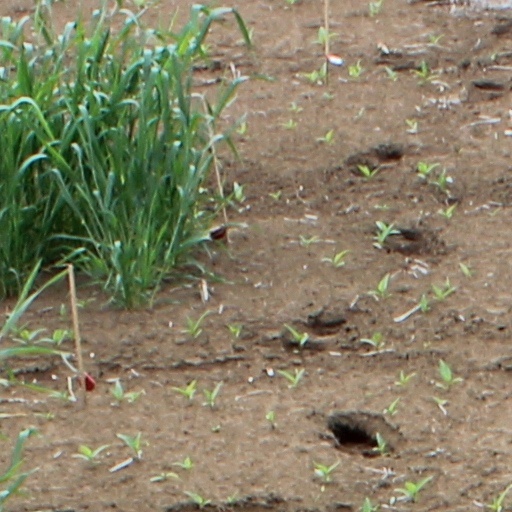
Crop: wheat